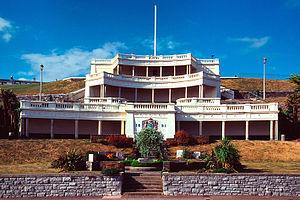
Plymouth est une ville située dans le comté de Devon, à 350 km au sud-ouest de Londres, à l’embouchure de deux fleuves le Plym et le Tamar, qui se rejoignent pour former un port naturel, Plymouth Sound. Celui-ci abrite la principale base navale d'Angleterre, des chantiers navals et des ferries à destination de la France et de l’Espagne.